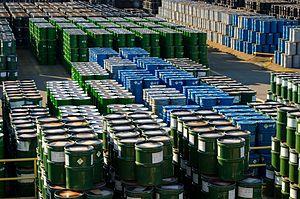
L'usine Honeywell de transformation de l'uranium est une raffinerie d'uranium située sur la rive nord de l'Ohio, à 3 km au nord-ouest de Metropolis, dans l'État de l'Illinois.